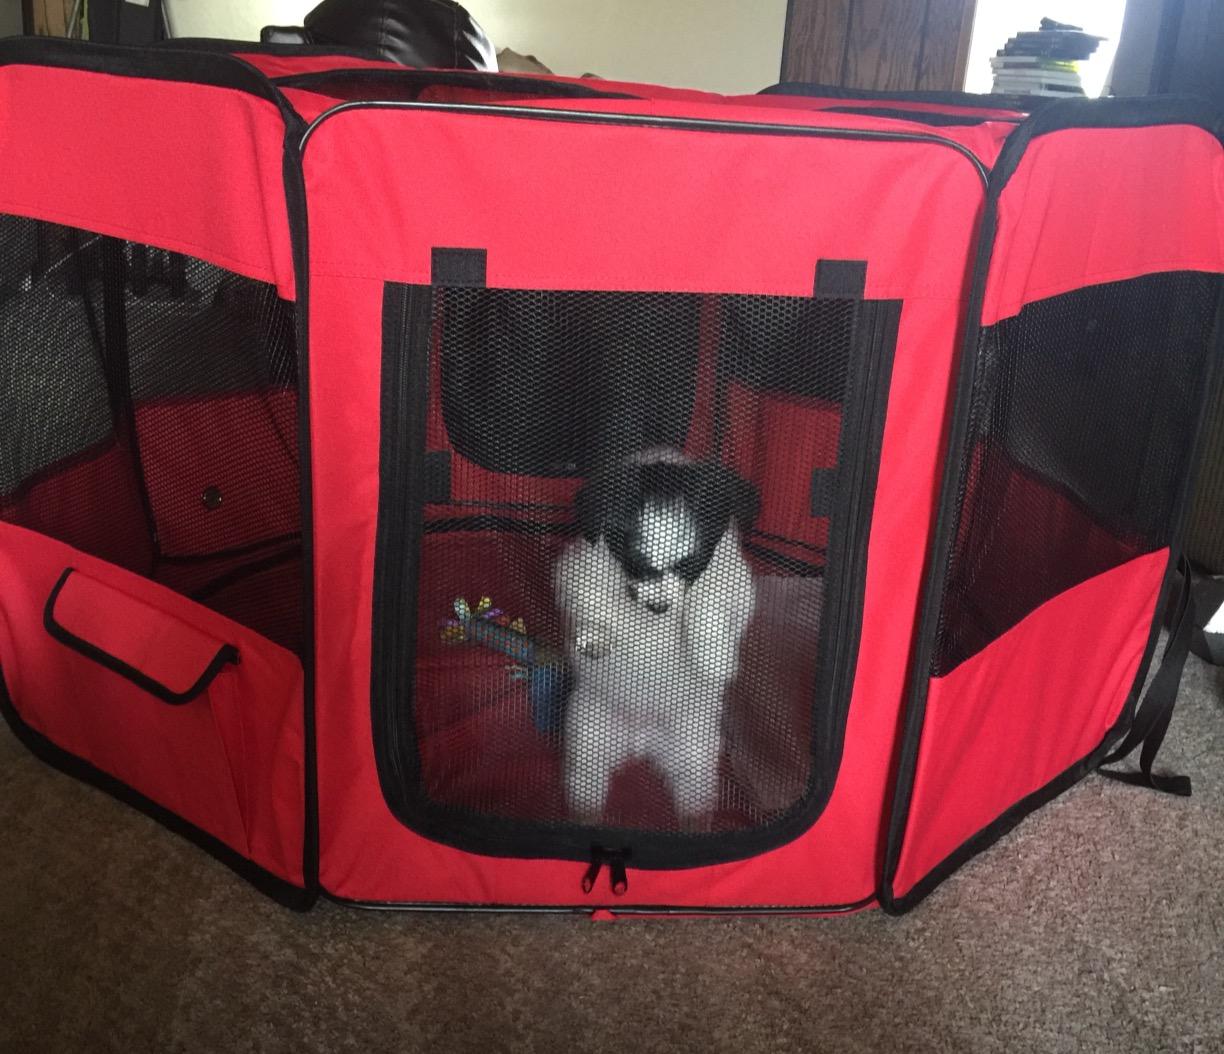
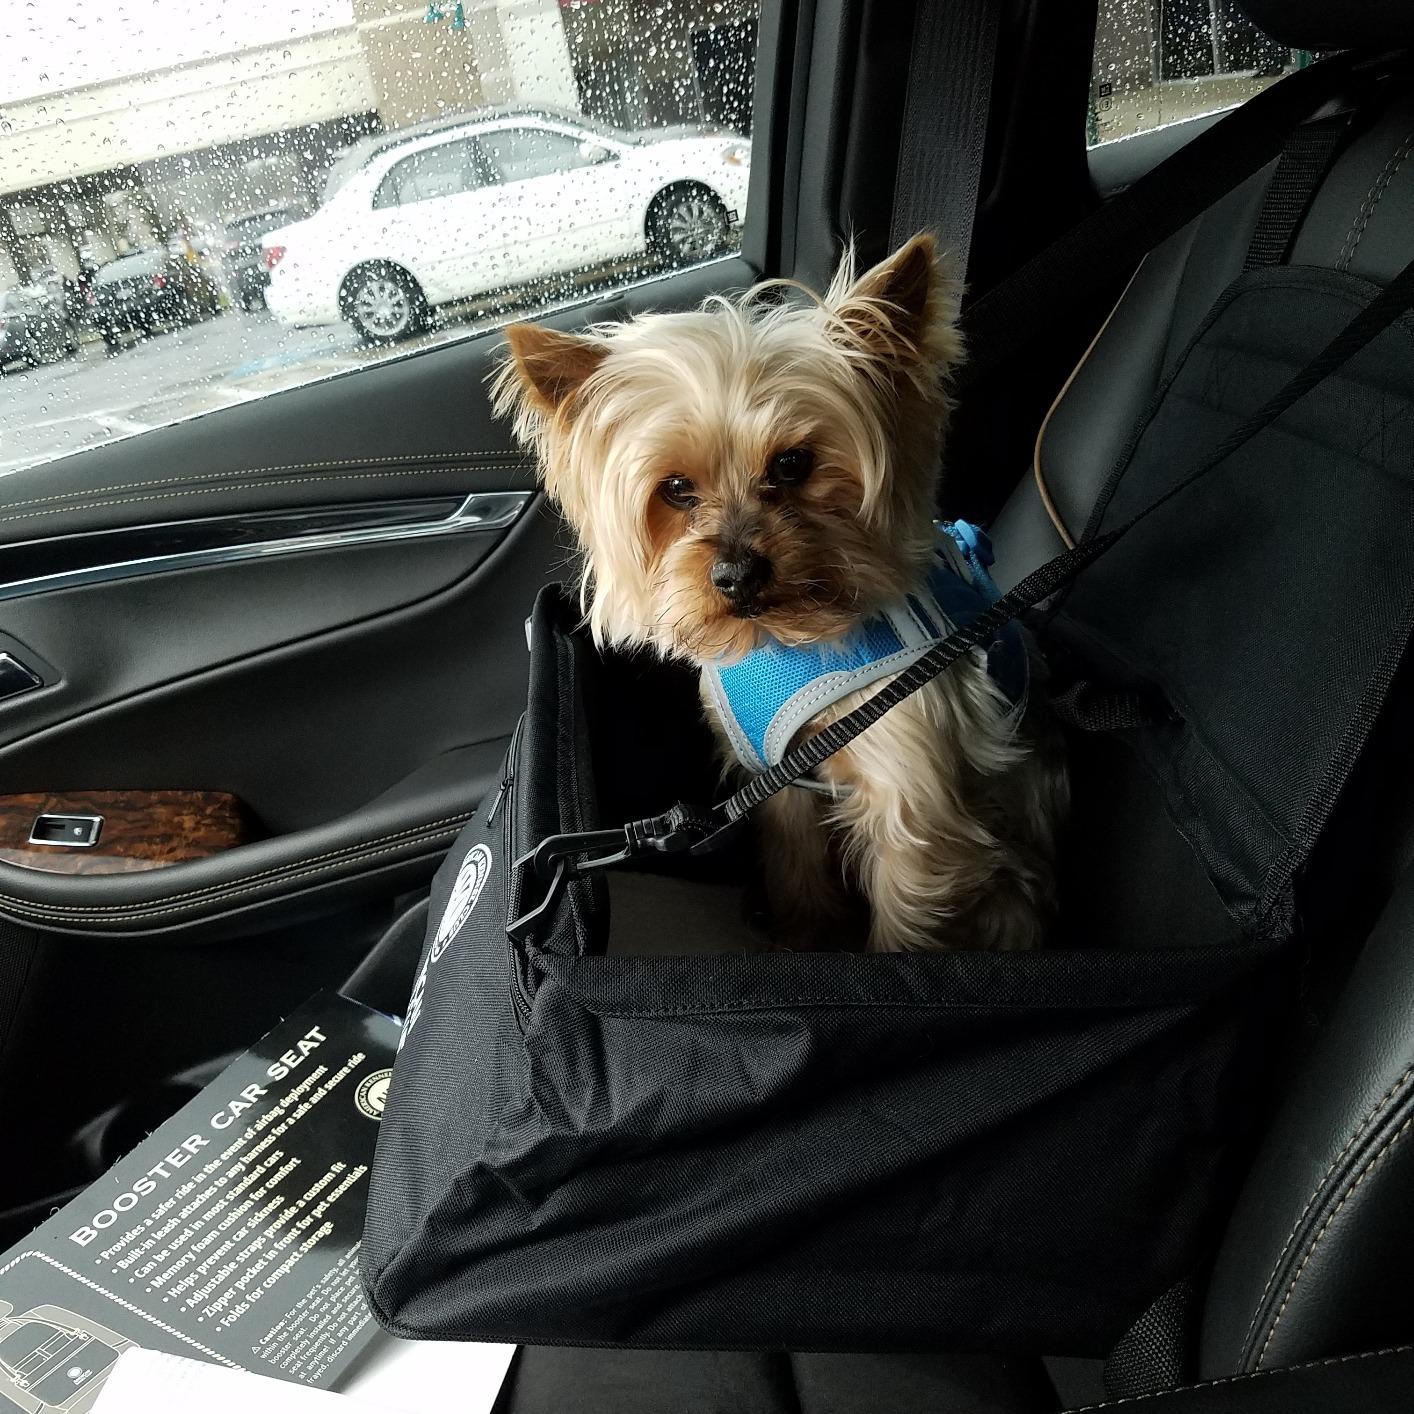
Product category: items_kennel
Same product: no